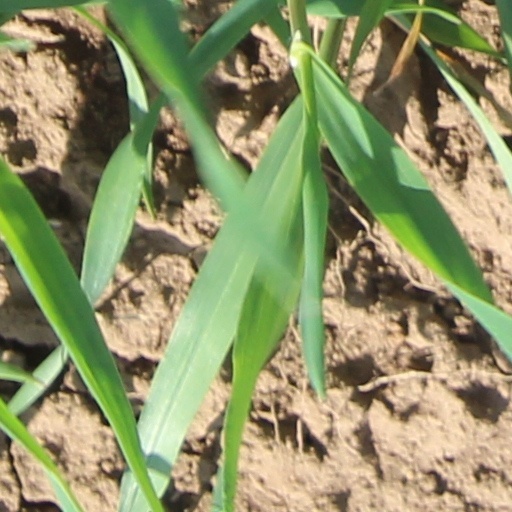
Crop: wheat